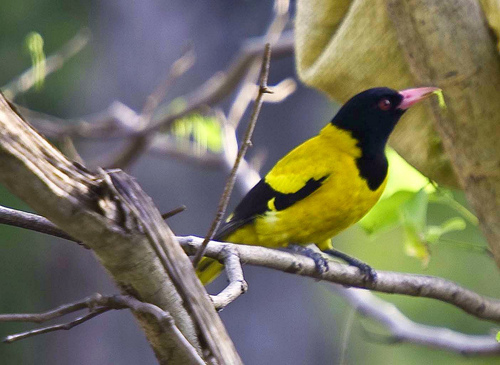
this bird has a yellow belly and breast with a black neck and crown.
this small bird has a pink beak, black head and wing tips, and yellow body.
this bird has black wings, head and throat, with a yellow body and a long pink beak.
this medium sized bird is mostly yellow but has a black heada small sized bird that has tones of yellow and blacka medium sized bird, with yellow coverts and abdomen, black head and breast, and a medium sized pointed bill.
a bird with a pink bill and a black crown throat and breast with a yellow belly.
a bird that have a yellow breast with a black head and pink bill
this bird is yellow and black in color, with a pink beak.
the bird is small with yellow breast and black head with an orange beak.
Species: Hooded Oriole